The Cheerleading Worlds

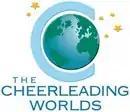

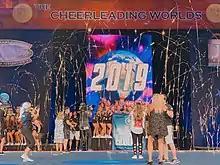
"Infinity Allstars Royals" from a small gym in Jacksonville, Florida, winning Gold, 2019

The Cheerleading Worlds, or Cheerleading World Championships, colloquially known as "Worlds", is an annual international championship event for competitive cheerleading held in the United States hosted by the U.S. All Star Federation in partnership with the International All Star Federation (the global organization of professionals and athletes involved in a club or All Star Cheer). Teams from around the world annual to receive a bid to go on and compete in Orlando, Florida, at the ESPN Wide World of Sports.